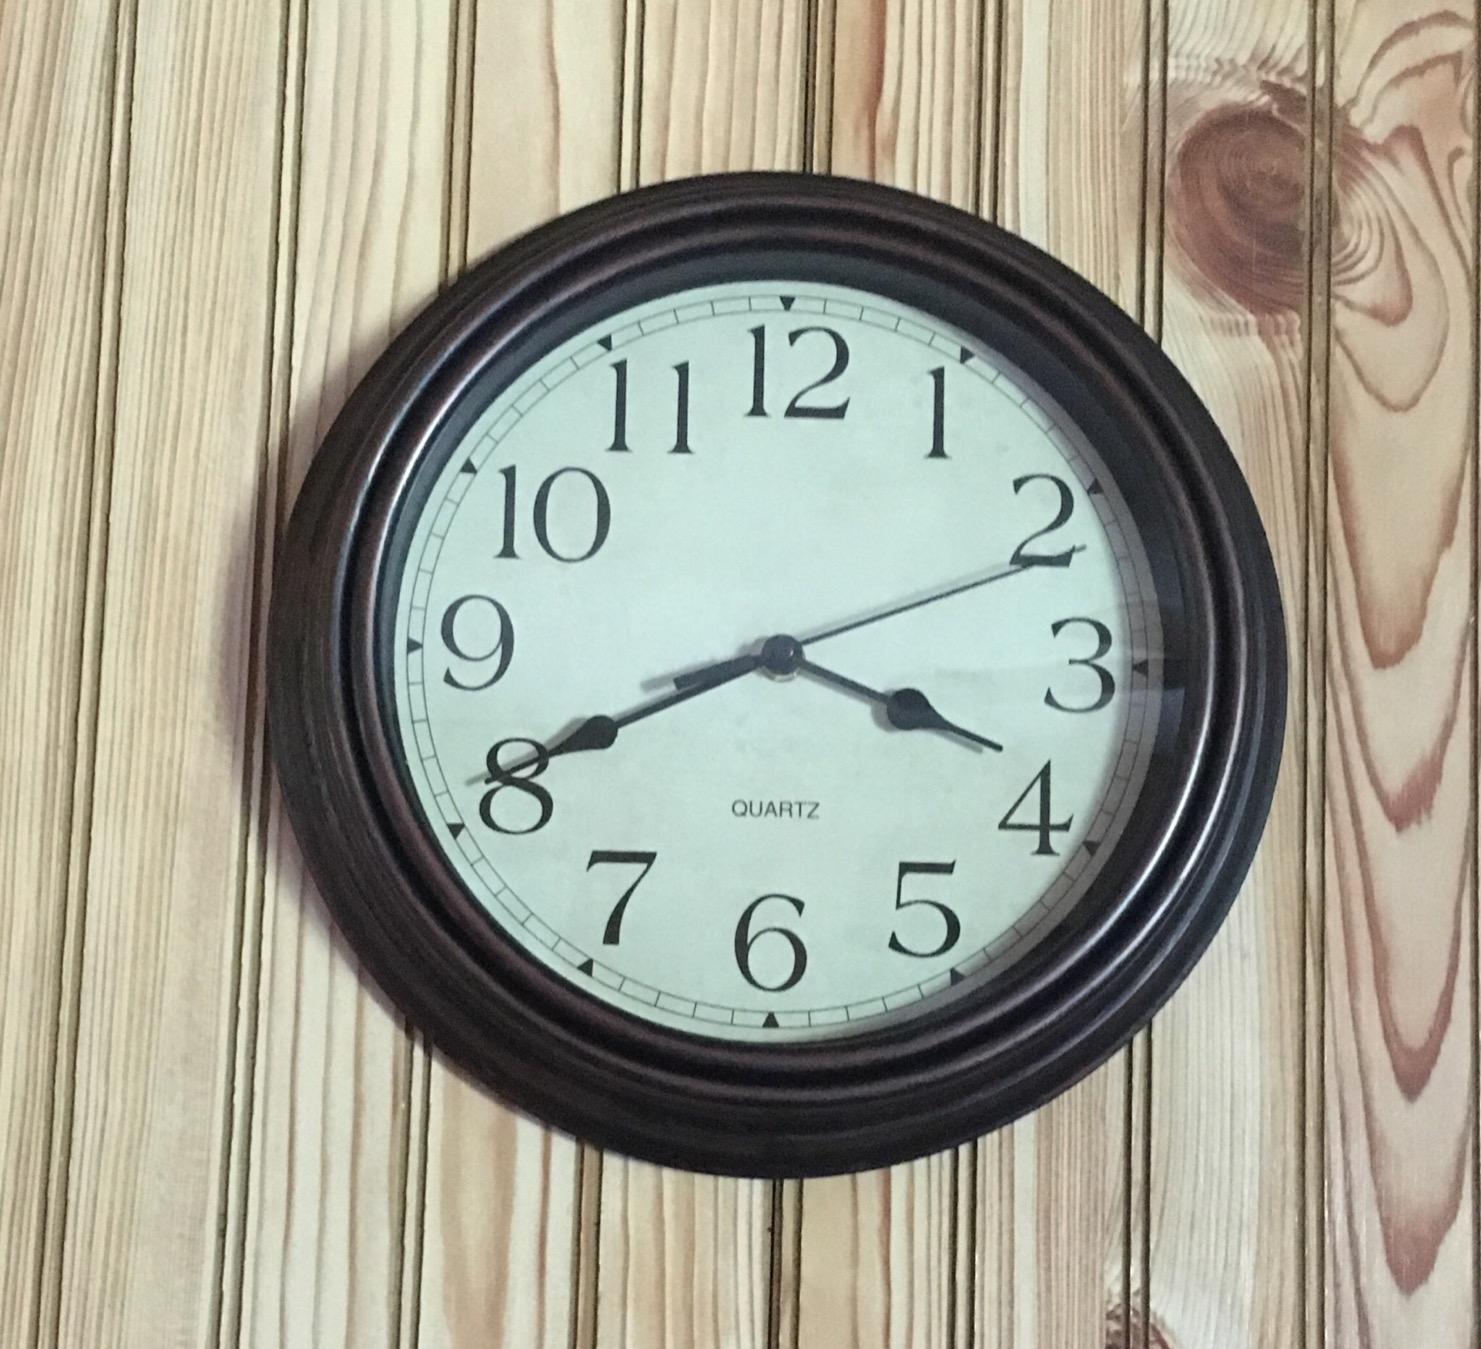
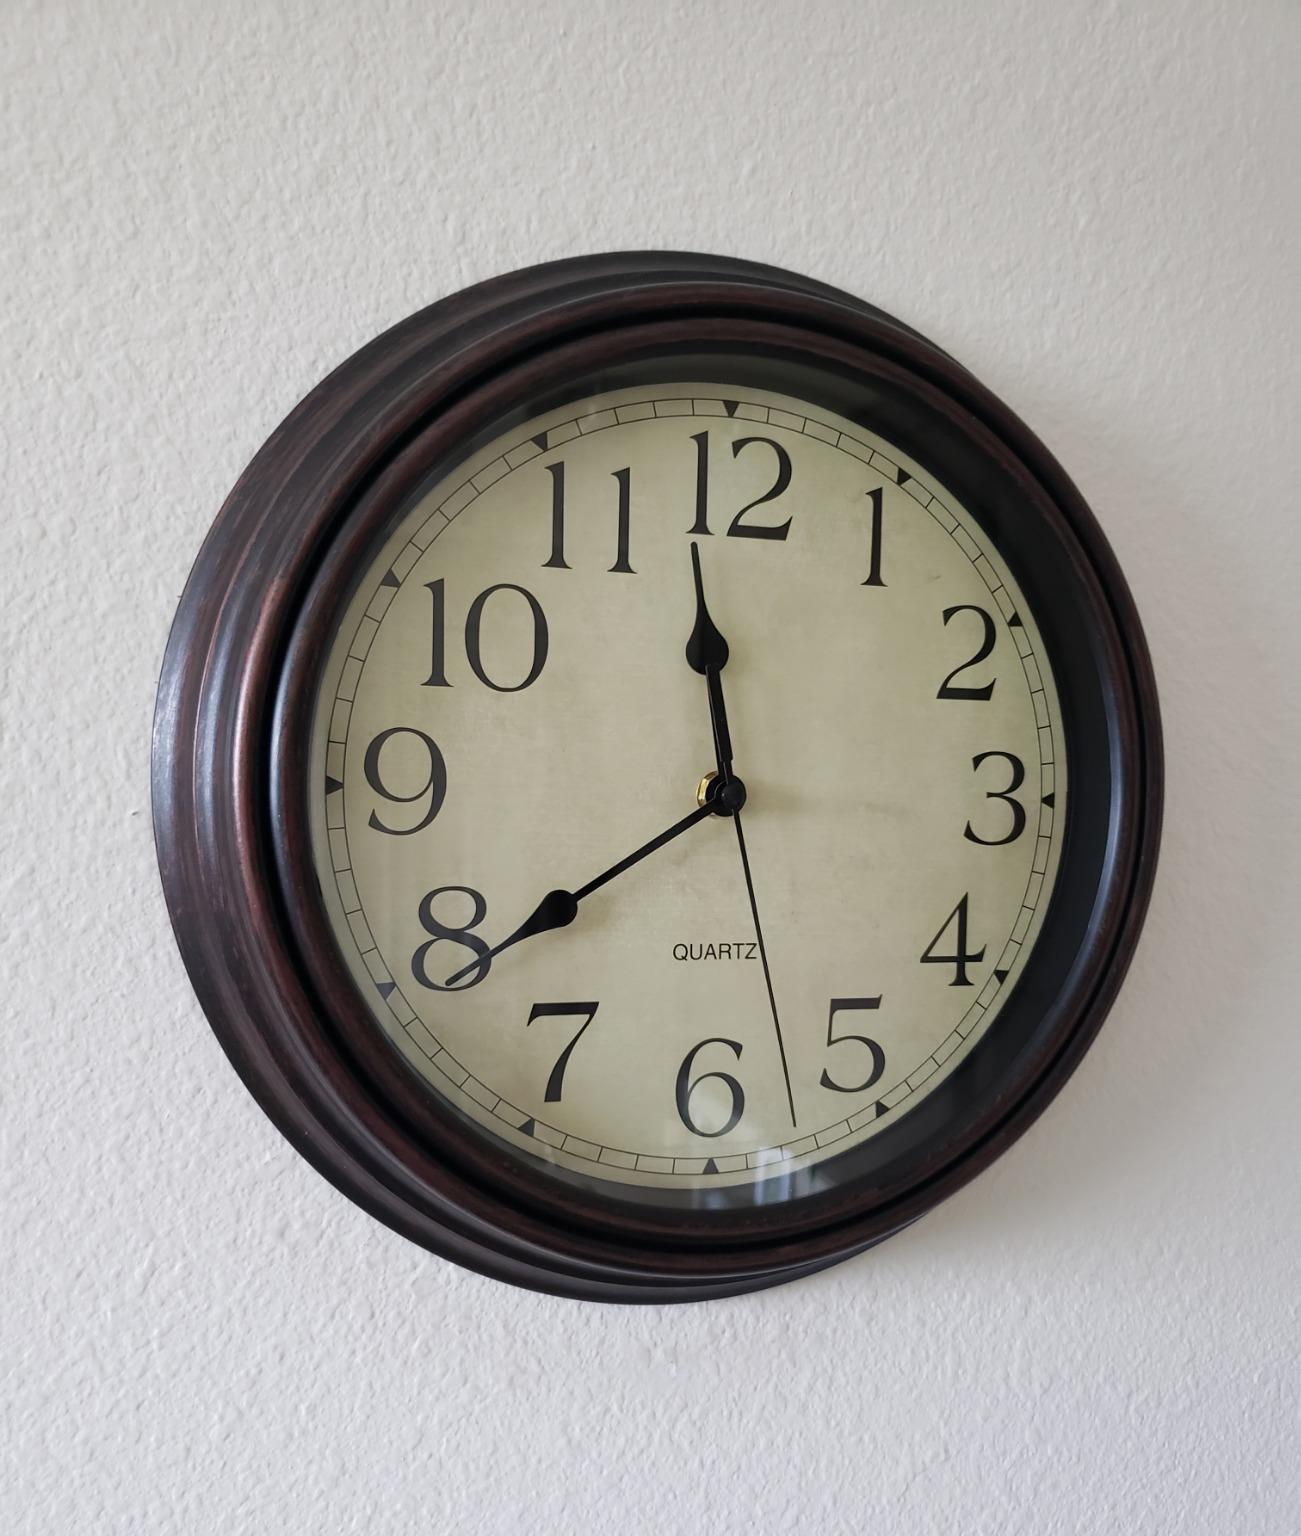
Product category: clock
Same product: yes